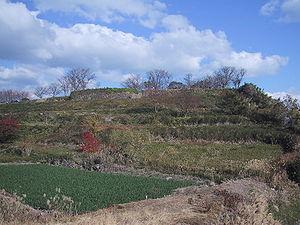
La rébellion de Shimabara est une importante révolte de paysans japonais au cours du Shogunat Tokugawa en 1637–1638 qui eut lieu dans la presqu’île de Shimabara et les îles Amakusa, situées dans Kyūshū, à 70 kilomètres de Nagasaki.